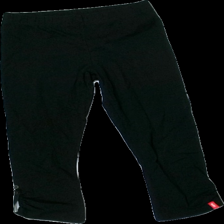
View: front
Type: Tights
Category: Ladies
Brand: Edc (Esprit De Corps)
Colors: Black
Material: 100% cotton
Cut: Cropped
Size: XS
Season: All
Damage location: bottom center
Price range: <50
Recommended usage: Export
Description: svarta tights som går till knäna, urtvättad
Comment: urtvättad